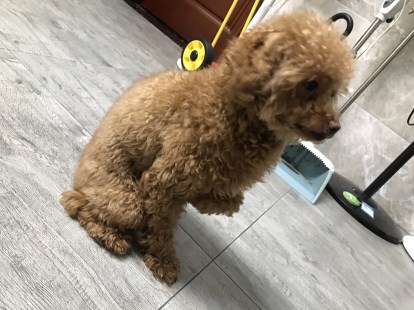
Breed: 7449-n000128-teddy